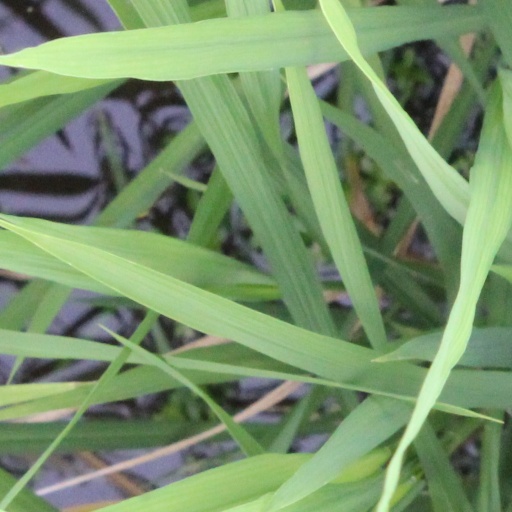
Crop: rice